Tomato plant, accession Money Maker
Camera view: vertical (180 deg); turntable rotation: 90 degrees
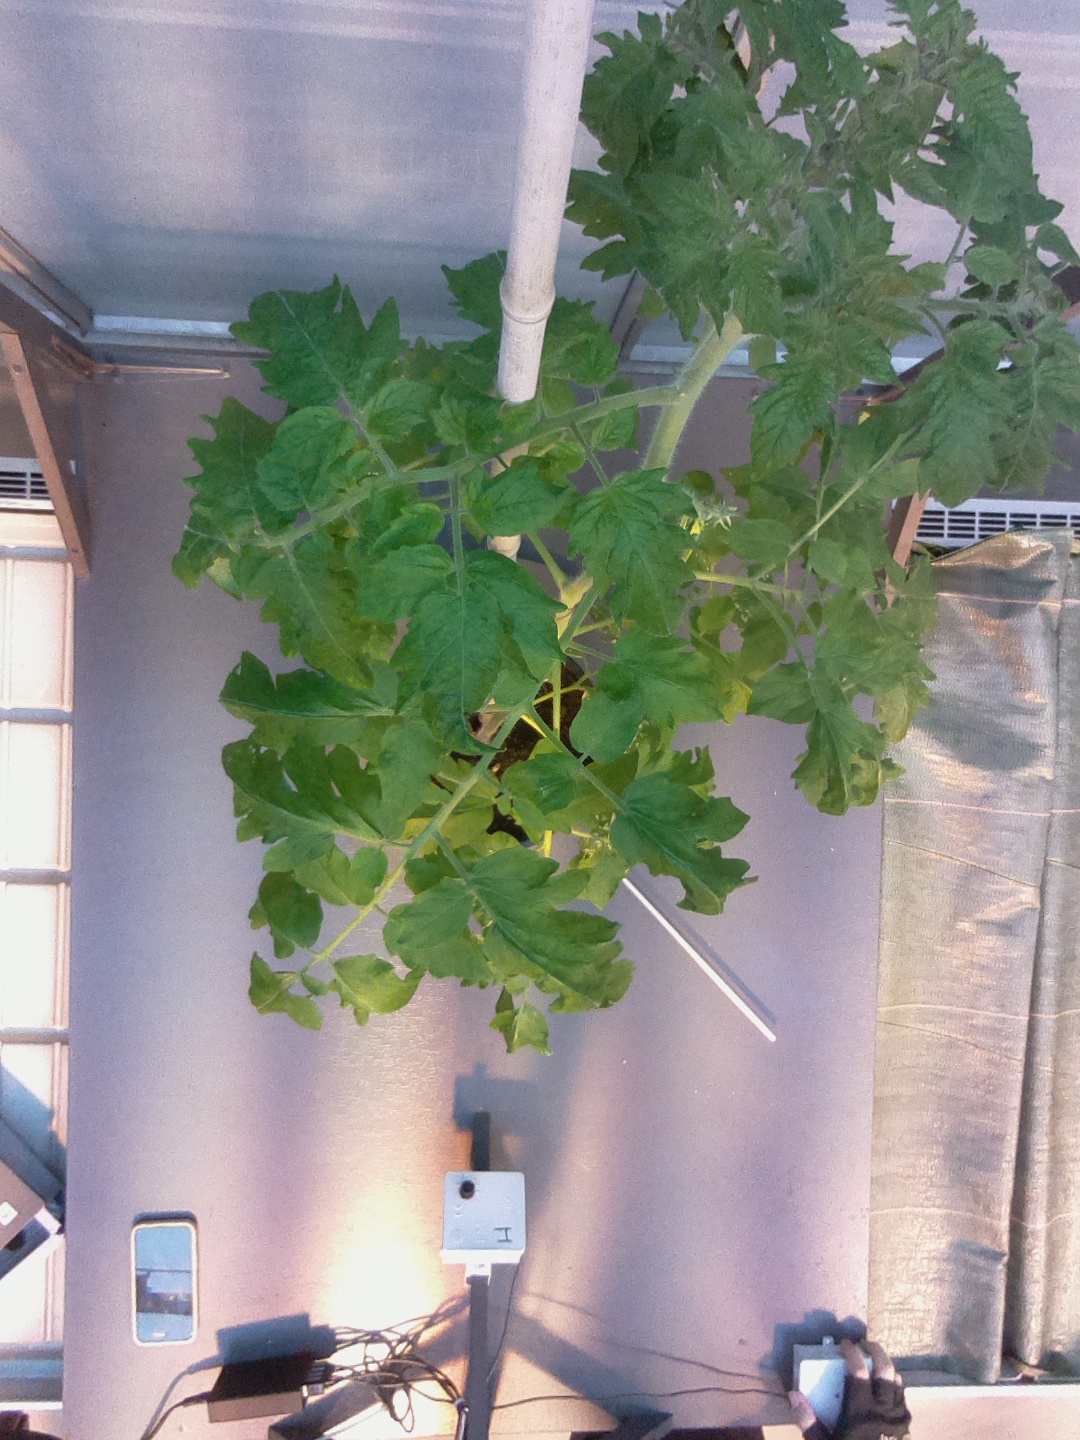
BBCH growth stage 61: 10%-20% of flowers open